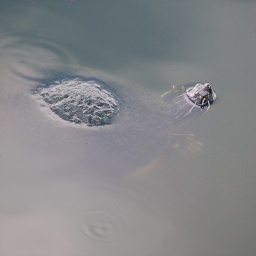
Mossy turtle leaves rings in shiny water